Cuckoo Railway

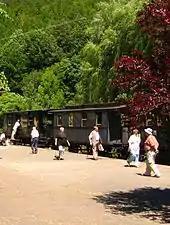
Wagon and museum pub (extreme left)

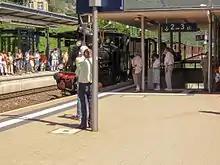
Lambrecht (Pfalz) station

The station was opened on 25 August 1849 when the gap in the Palatine Ludwig Railway between Frankenstein and Neustadt was closed. The completion of this section overcame the complicated topography of the Neustadt valley which had hitherto stood in the way. Lambrecht was one of two intermediate stations along this stretch of line.